Syrian civil war

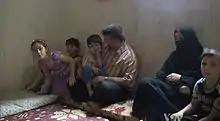
Syrian refugees in Lebanon living in cramped quarters (6 August 2012)

Several types of anti-tank missiles are in use in Syria. Russia has sent 9M133 Kornet, third-generation anti-tank guided missiles to the Syrian government whose forces have used them extensively against armour and other ground targets to fight jihadists and rebels. US-made BGM-71 TOW missiles are one of the primary weapons of rebel groups and have been primarily provided by the United States and Saudi Arabia. The US has also supplied many Eastern European sourced 9K111 Fagot launchers and warheads to Syrian rebel groups under its Timber Sycamore program.